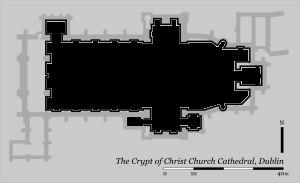
La cathédrale Christ Church ou cathédrale de la Sainte-Trinité de Dublin est une cathédrale anglicane irlandaise.